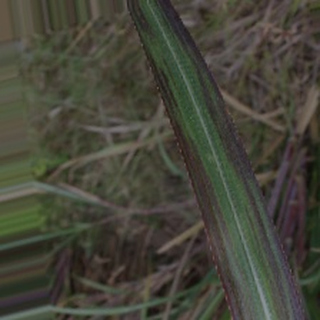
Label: sugarcane_bacterial_blight